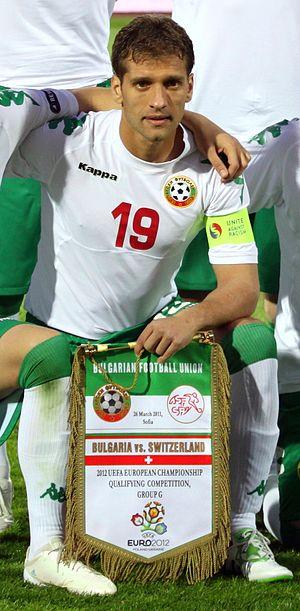
Stiliyan Alyoshev Petrov, né le 5 juillet 1979 à Sofia, est un footballeur international bulgare qui évolue au poste de milieu de terrain.